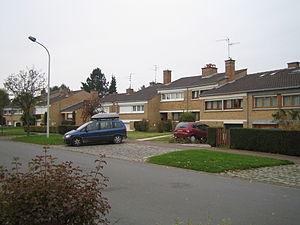
Rue du Moulin d'Ascq, Villeneuve d'Ascq
Ascq est une ancienne commune du Mélantois sur la Marque, dans le Nord de la France, à sept kilomètres de la frontière belge. Village agricole jusqu'à la Révolution industrielle, c'est aujourd'hui un quartier de la ville nouvelle de Villeneuve-d'Ascq, créée lors de la fusion avec les communes d'Annappes et de Flers en 1970.